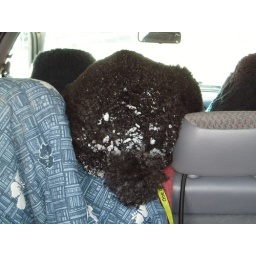
I tossed some treats over the seat while I was changing behind the van just to get Ayla up front.